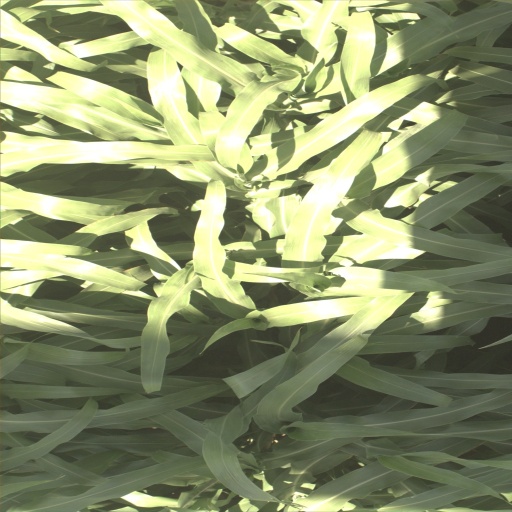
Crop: sorghum